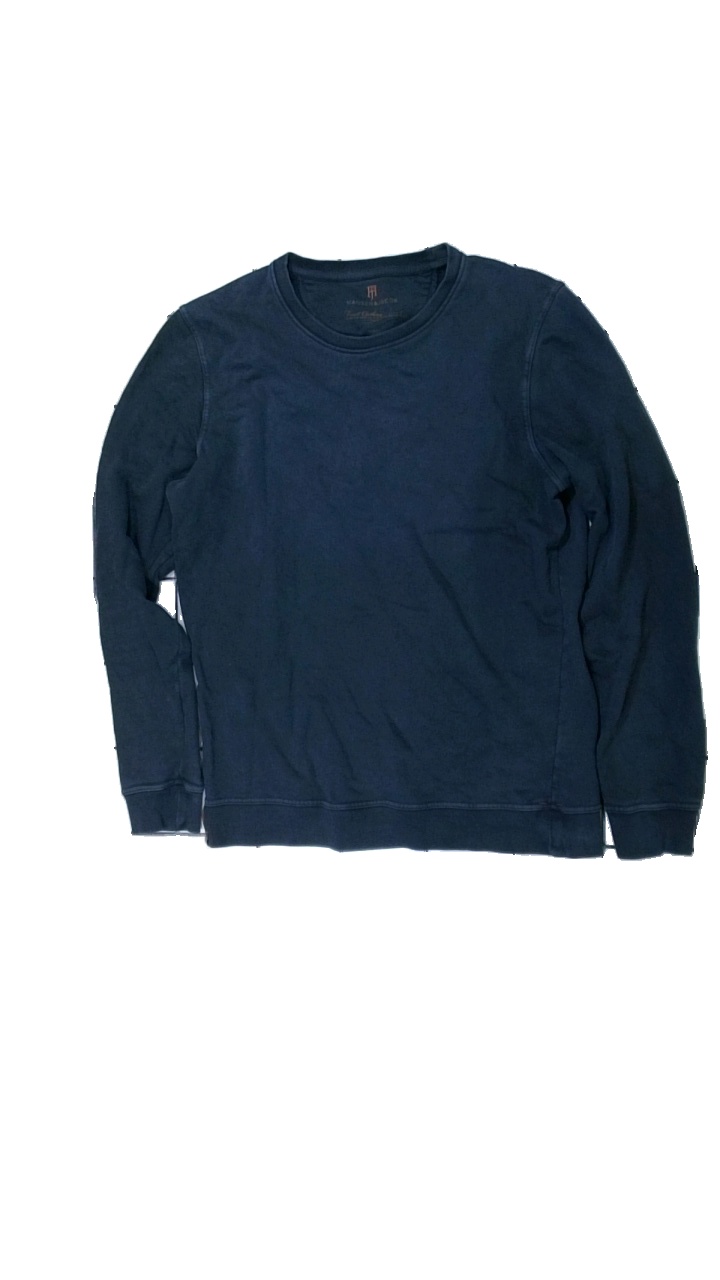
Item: Sweater (Men)
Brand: Hansen & Jacob
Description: blå tjocktröja, sned i söm
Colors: Blue
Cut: Regular
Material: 100% cotton
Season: All
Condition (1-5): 3
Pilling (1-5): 5
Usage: Export
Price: <50